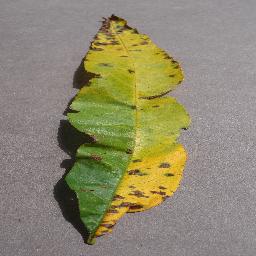
Label: Peach___Bacterial_spot